Deptford Town Hall

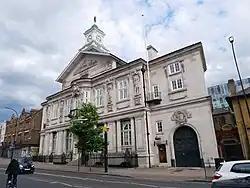
Deptford Town Hall

Deptford Town Hall is a municipal building in New Cross Road, Deptford, London. It is a Grade II* listed building and is currently owned and operated by Goldsmiths College. In 1966 the architectural critic Ian Nairn described it as 'The jolliest public building in London'.